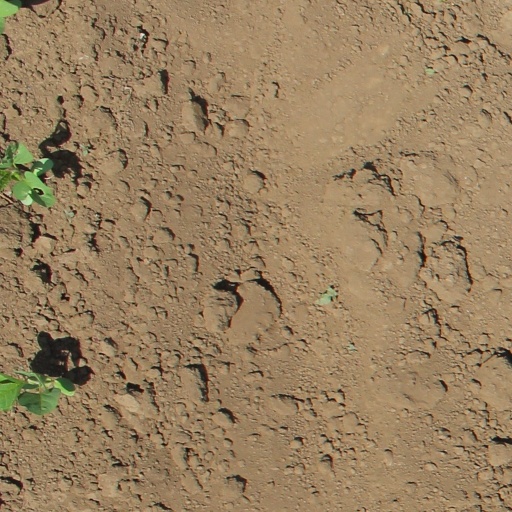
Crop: soybean